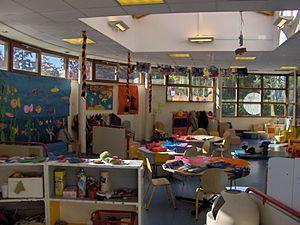
Un centre de loisirs
"En France, un accueil collectif à caractère éducatif de mineurs est un dispositif reconnu et contrôler par l'État d'utilité publique de loisirs éducatifs dans le domaine de l'animation socioculturelle et socio-éducative, accueillant des mineurs durant le temps de leurs vacances et de leurs loisirs en général. Les ACM concernent essentiellement les séjours de vacances durant les vacances scolaires et les accueils de loisirs extra-scolaires ou accueils périscolaires en semaines. Ces derniers sont subventionnés par la Caisse d'allocations familiales, le ministère de tutelle et/ou par les collectivités locales. Les ACM sont également soumis essentiellement à la législation du ""code de l'action sociale et familiale"" et de la réglementation de la jeunesse et des sports.
Un animateur en accueil collectif de mineurs est un animateur socioculturel majoritairement issu de l'animation volontaire qui participe à l'éducation de l'enfant de moins de 18 ans sur leurs temps de loisirs et sur certains temps de la vie quotidienne. Il en a la responsabilité et aménage des temps ludiques afin de transmettre des valeurs éducatives. Il peut faire de l'animation en dehors des périodes scolaires, avant et après l'école, pendant les vacances scolaires ou encore sur leurs lieux de vacances.